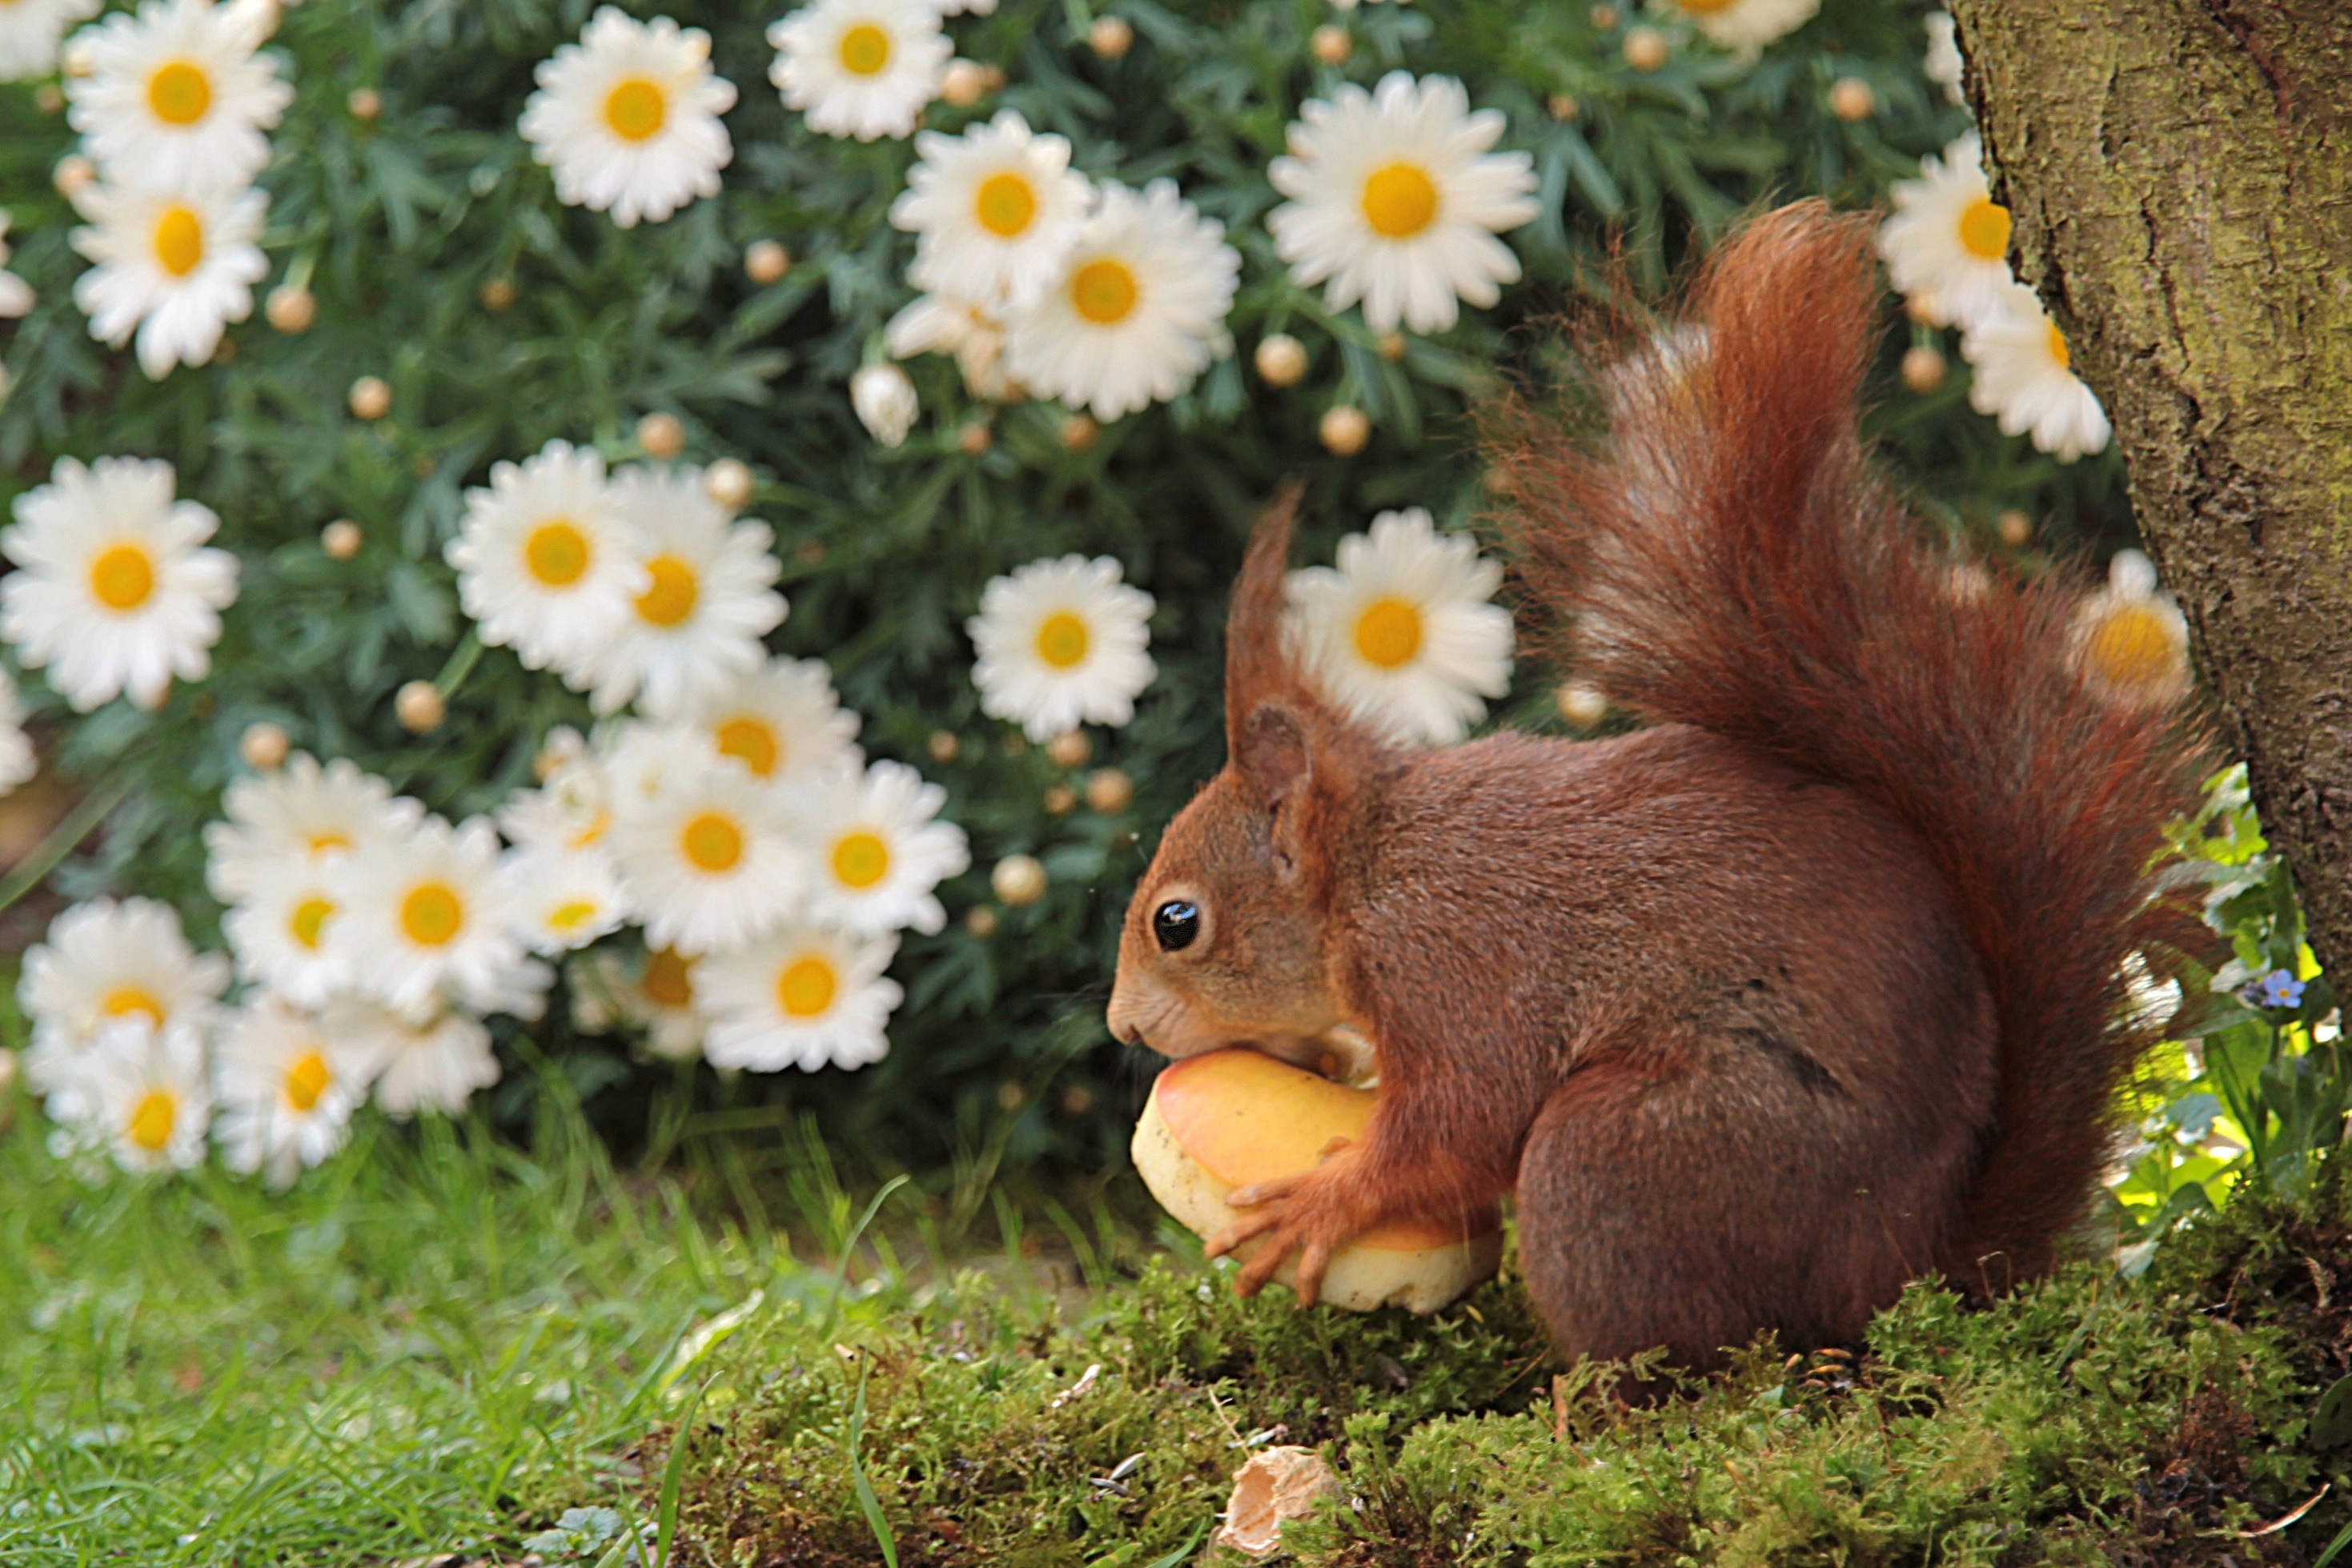
apple, grass, plant, flower, animal, wildlife, spring, autumn, mammal, squirrel, garden, rodent, fauna